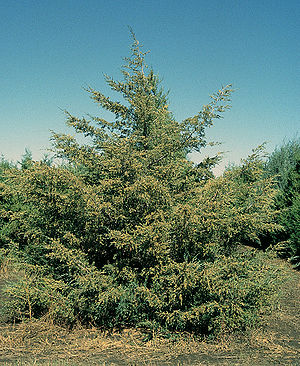
Blyant-ene / Hjemsted
Blyant-Ene er et mellemstort, stedsegrønt nåletræ. Væksten er opret til søjleformet. Enkelte, udvalgte sorter har dog en bred, buskagtig vækst. Nåle og skæl lugter kraftigt, måske lidt sæbeagtigt, når man knuser dem.